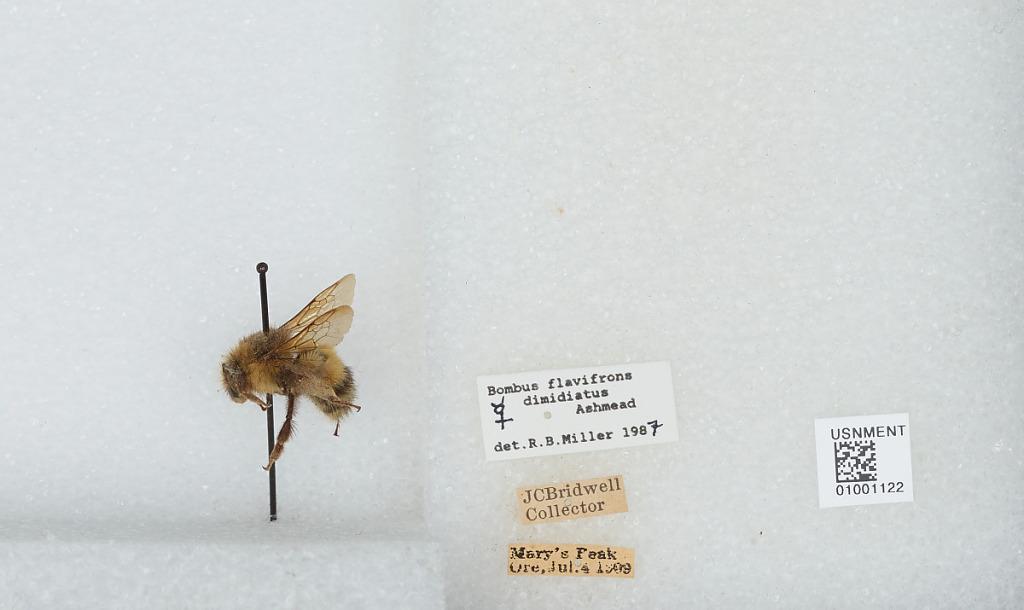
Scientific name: Bombus (Pyrobombus) flavifrons Cresson
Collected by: J. Bridwell
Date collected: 1909-7-4
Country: United States
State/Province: Oregon
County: Benton
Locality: Marys Peak
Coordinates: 44.5044, -123.552
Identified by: Miller, R. B.